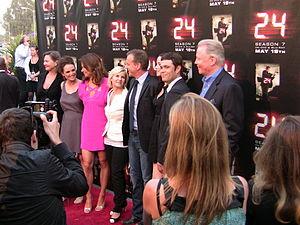
La septième saison, aussi connue comme Jour 7, de la série télévisée 24 devait commencer le mardi 13 janvier 2008.